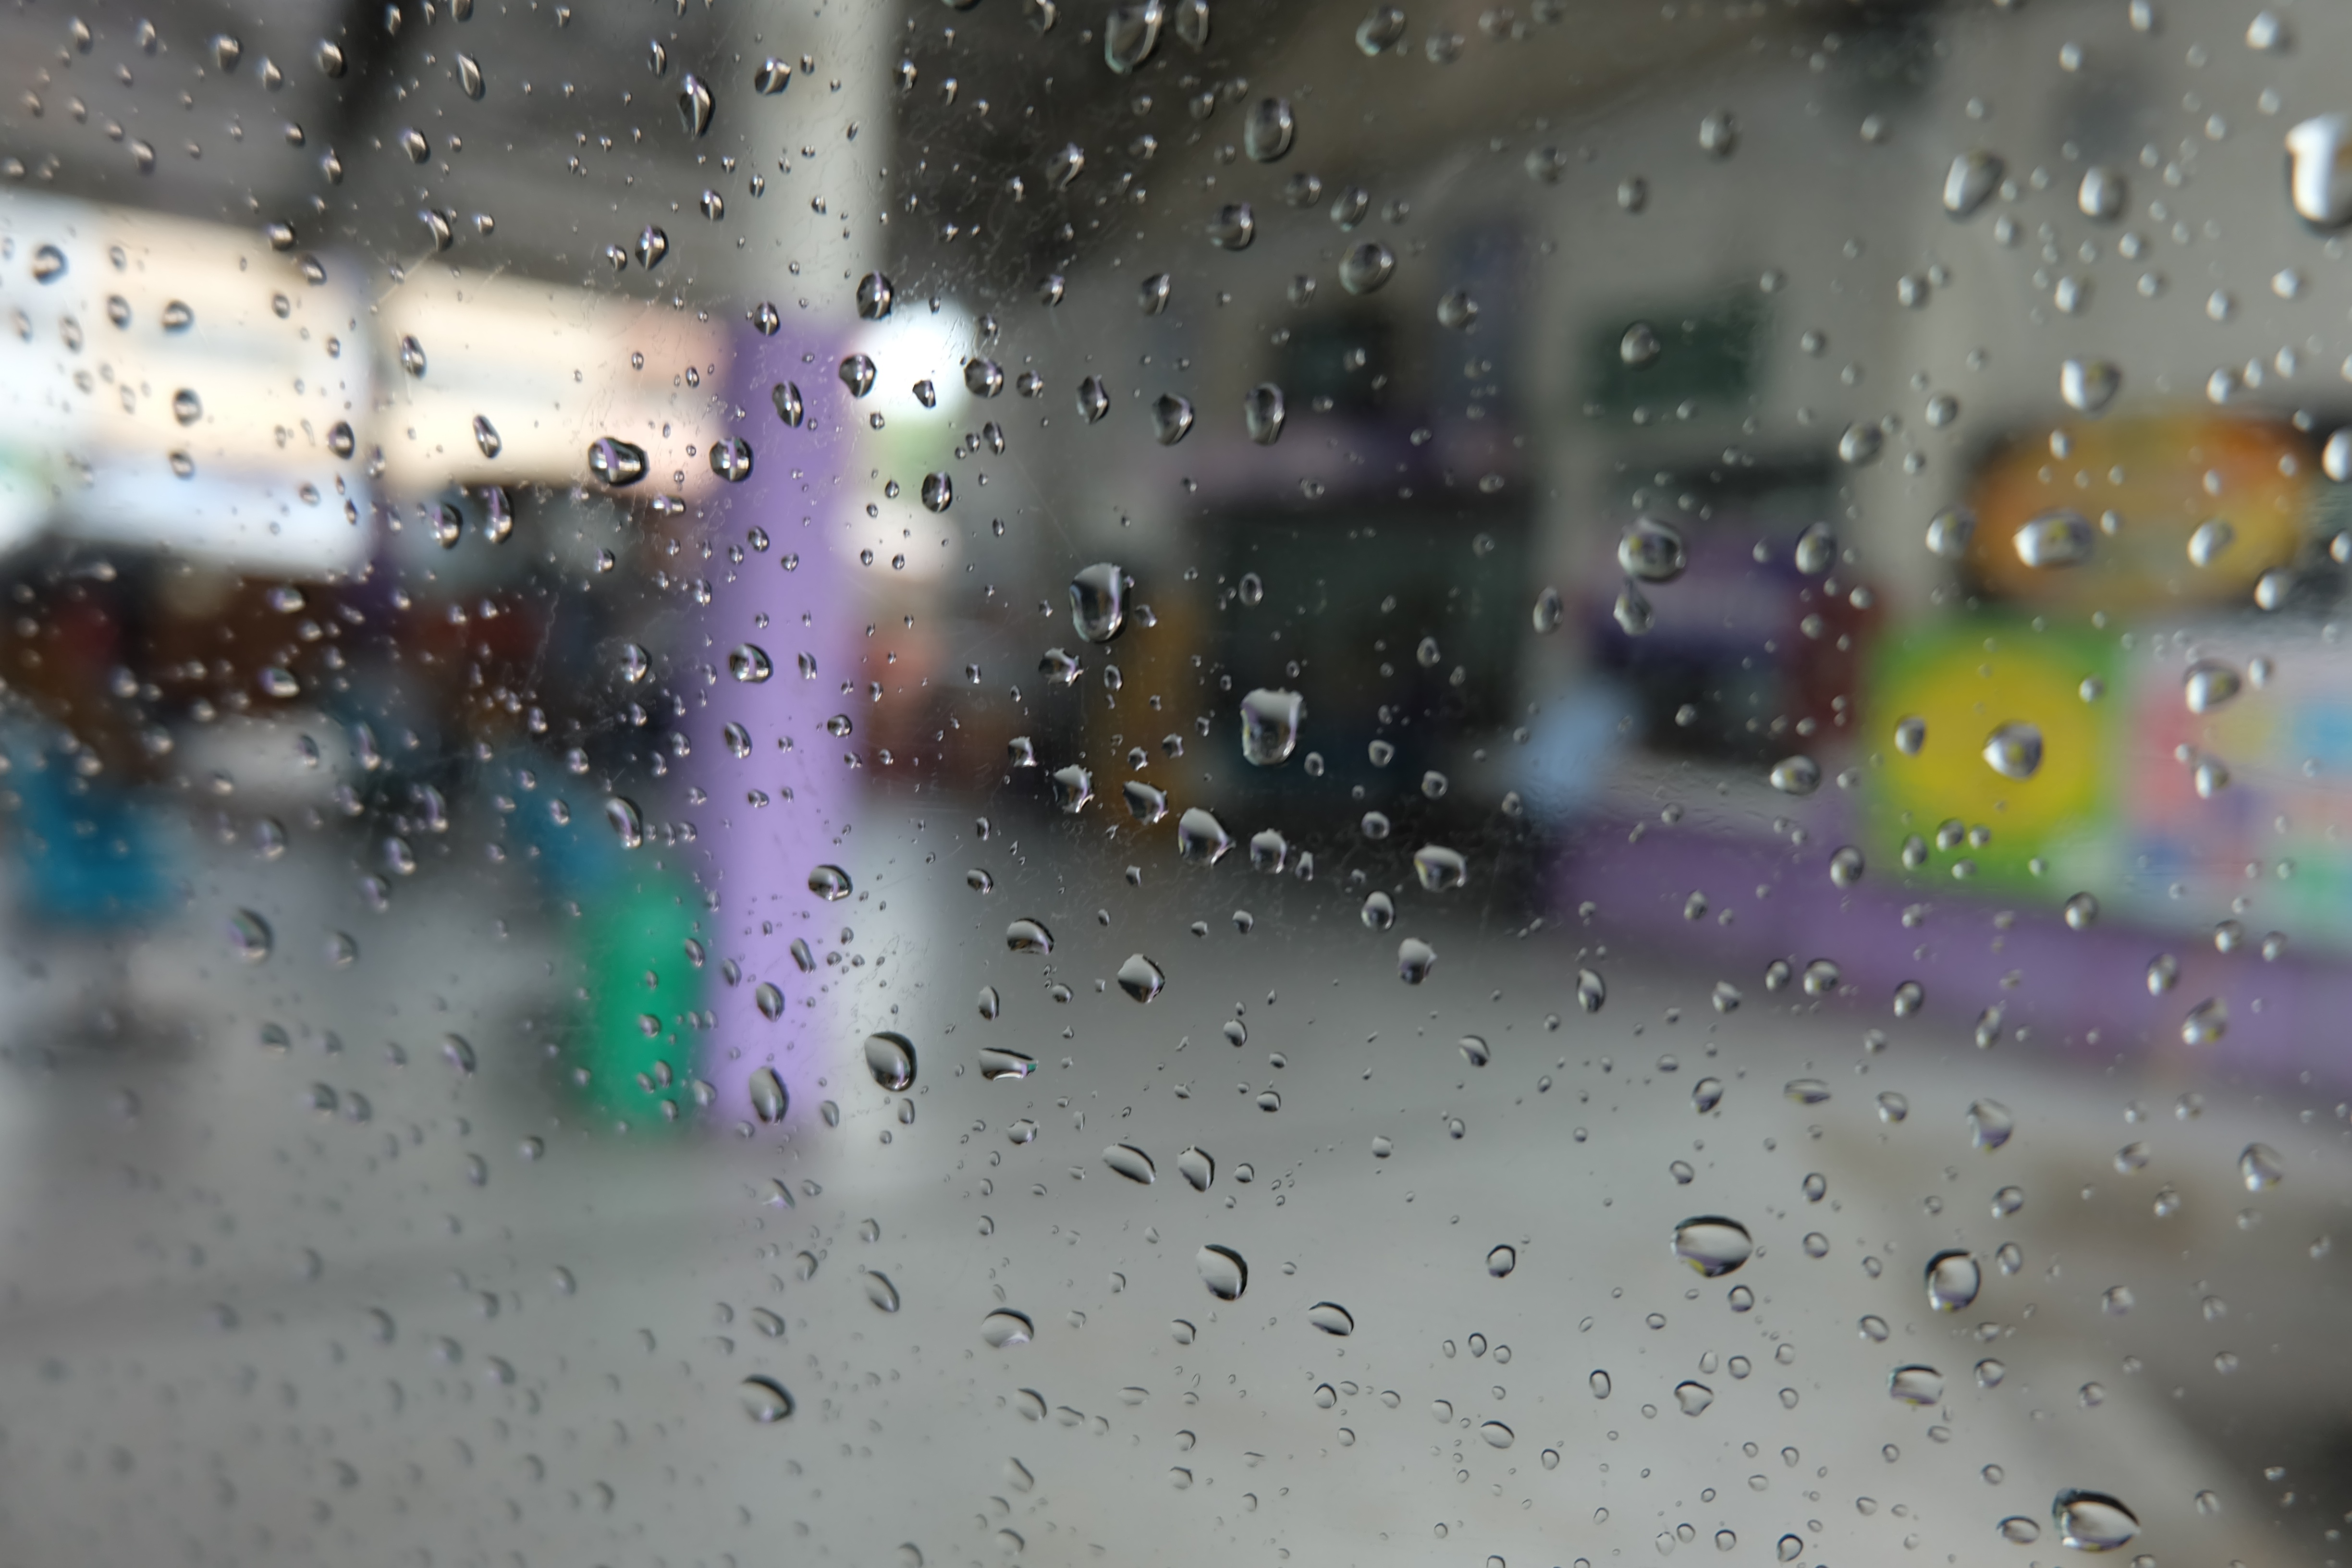
rain, color, weather, circle, art, freezing